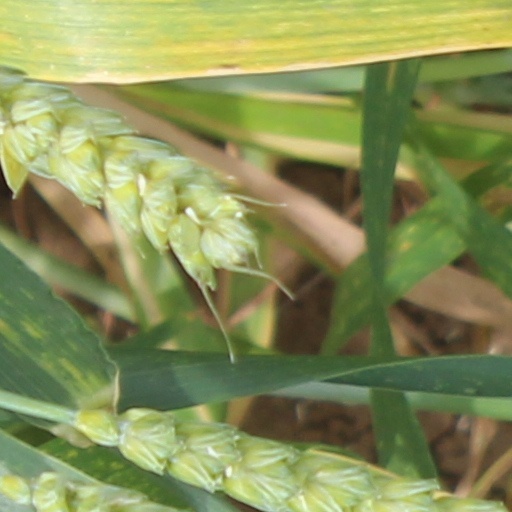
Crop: wheat